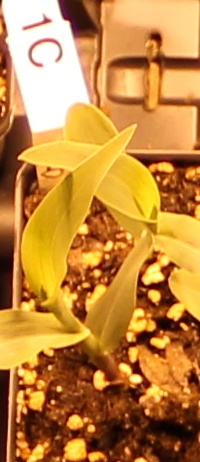
Label: Corn